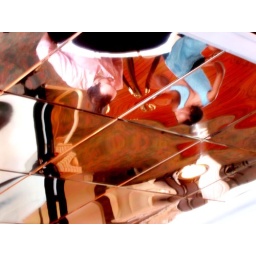
Pianist and singer performing in the bar and reflected in the glass ceiling